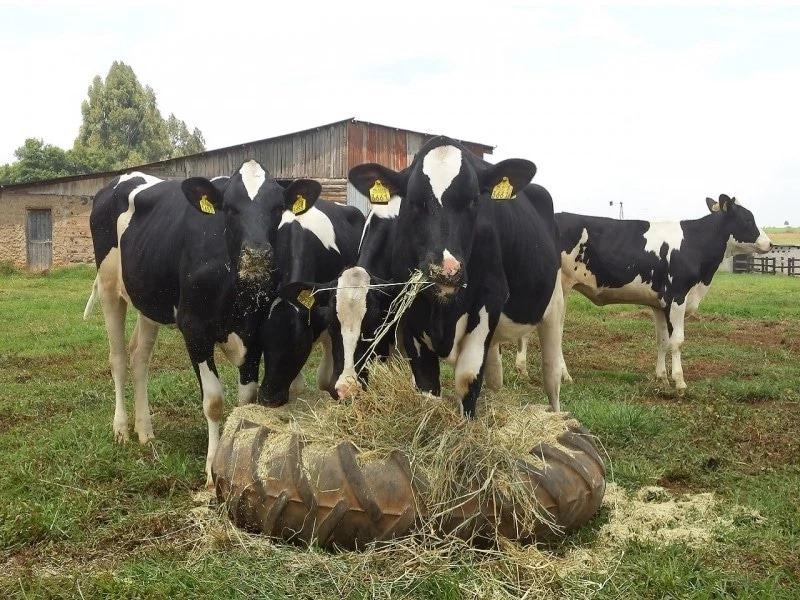
Ng'ombe wanne wenye rangi nyeupe na nyeusi, watatu wao wanakula chakula kutoka kwenye kifaa fulani ambacho ni gurudumu la gari kwa jina [cs]Trakta[cs]. Nyuma ya wanyama hawa kuna vyumba viwili, mojawapo imejengwa kwa mabati ambayo yameanza kupiga kutu na nyingine imejengwa kwa matofali.